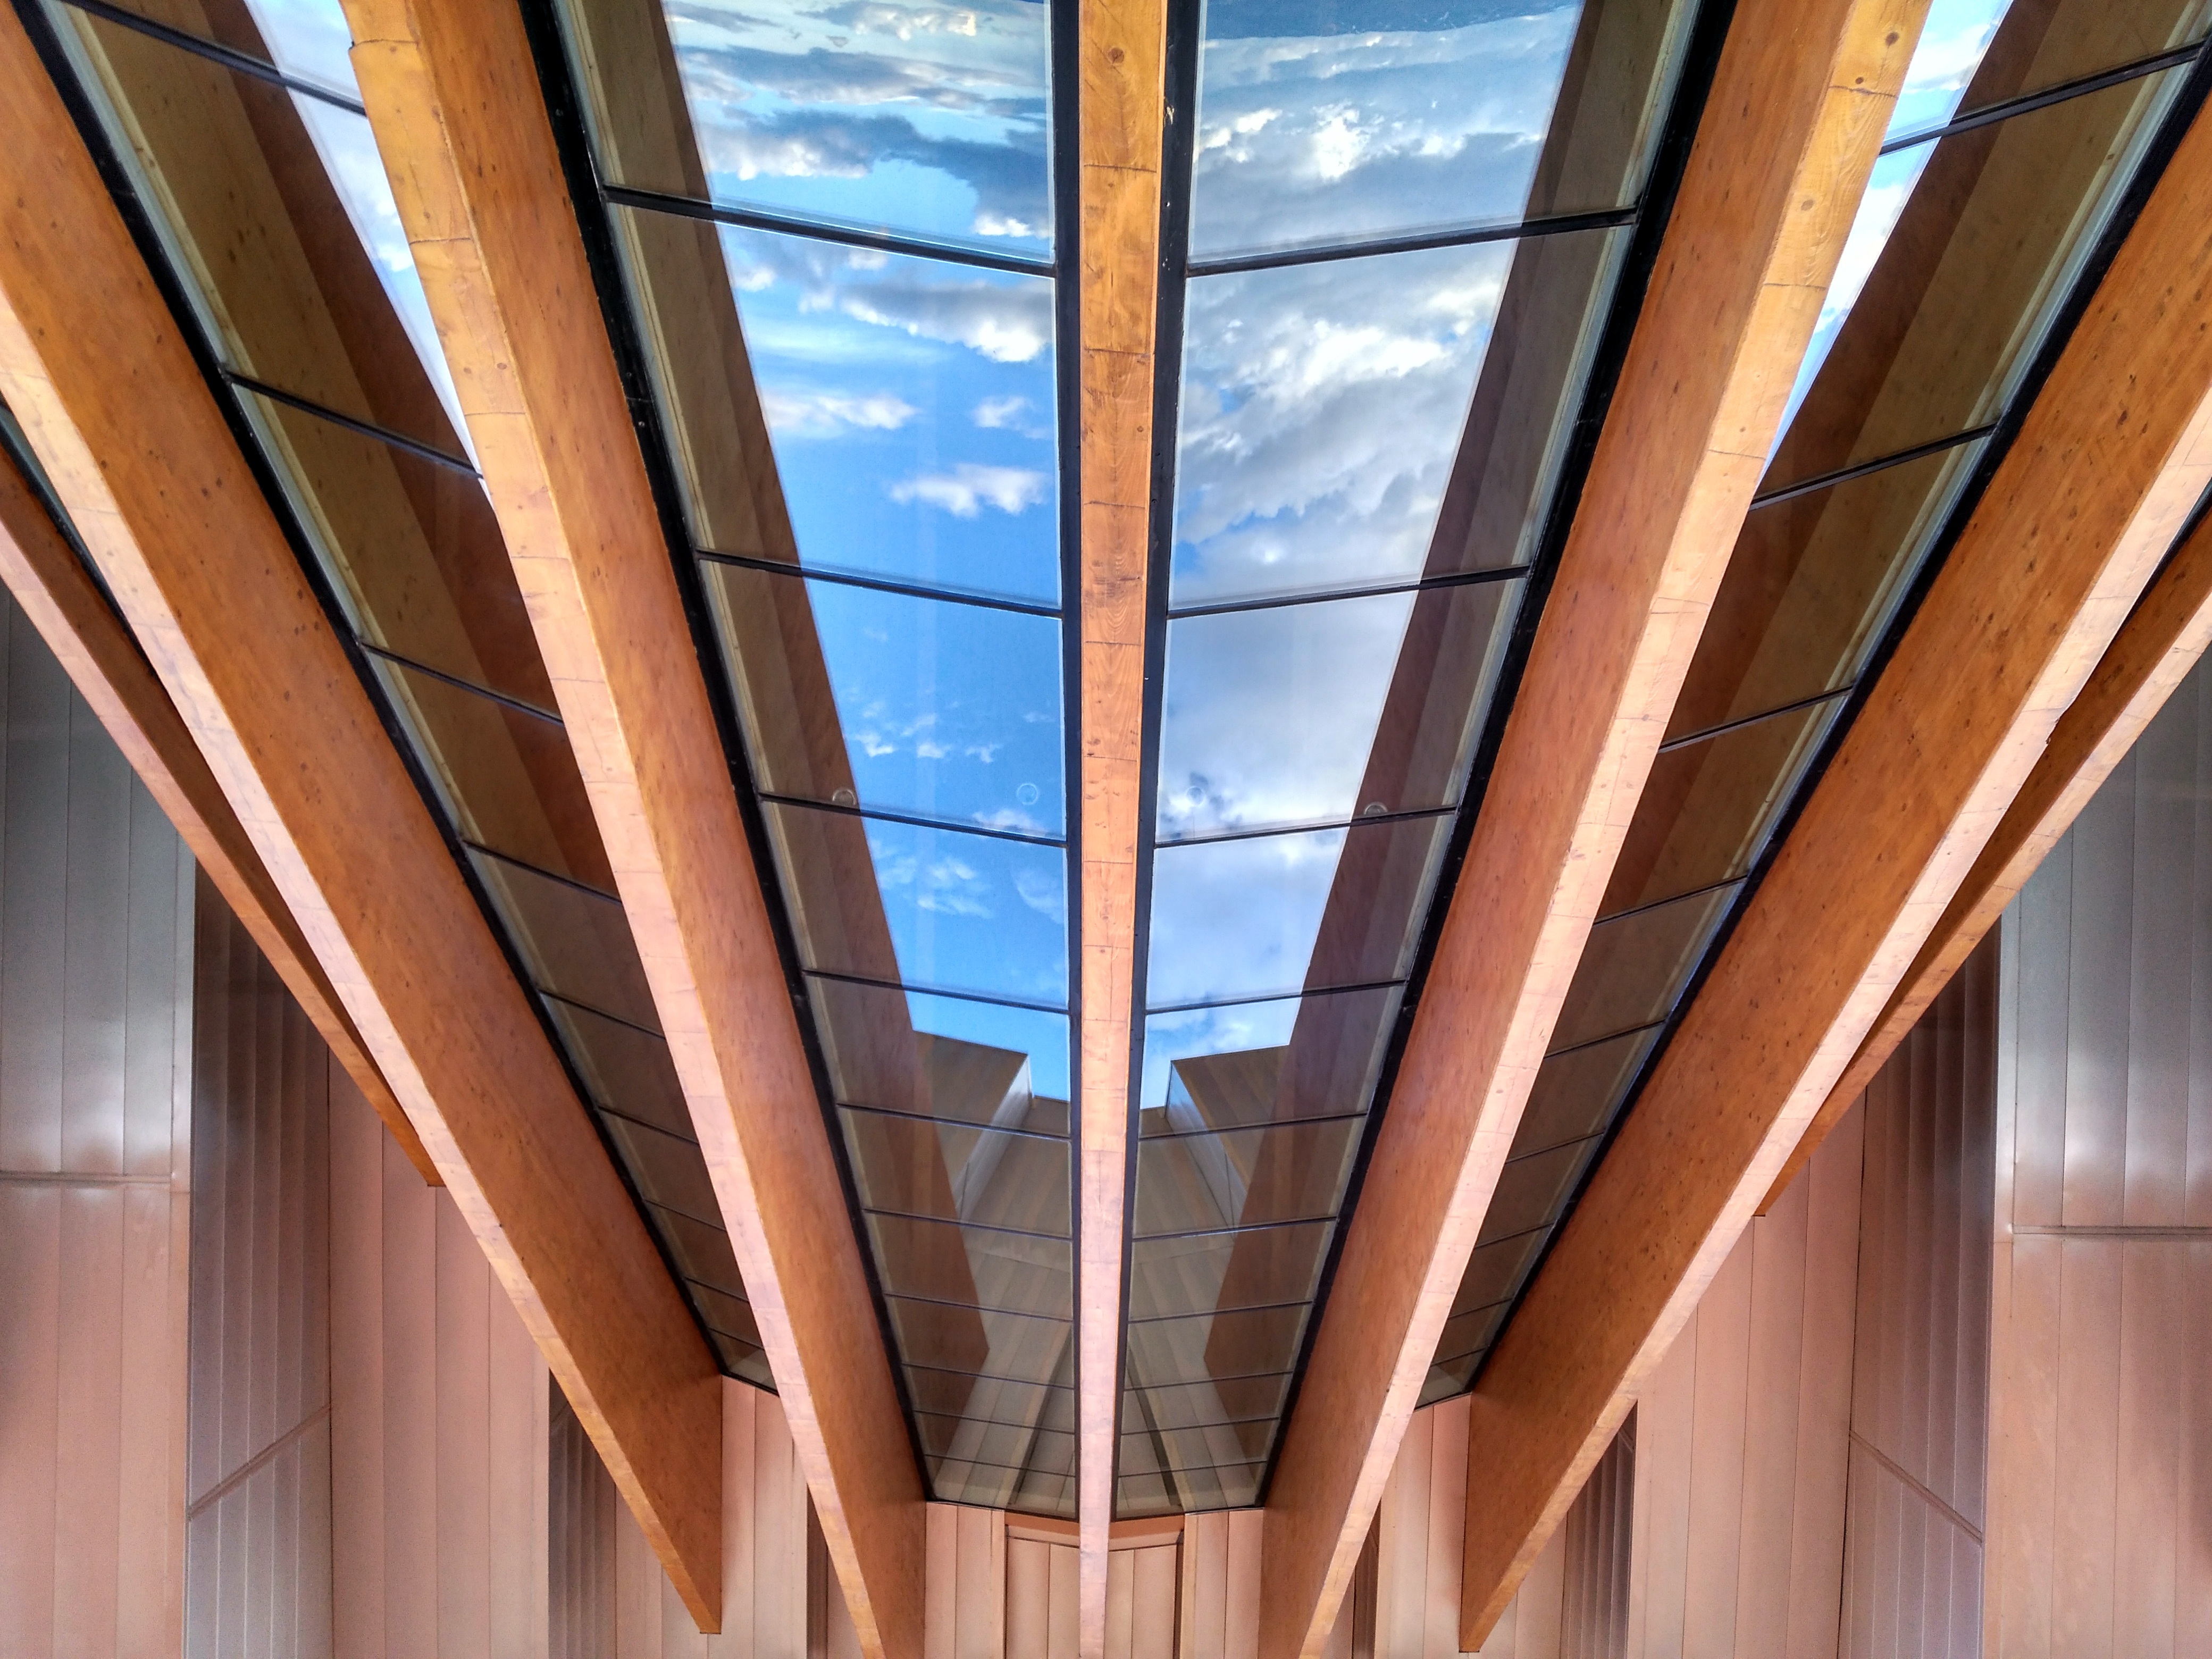
cloud, architecture, sky, wood, white, house, floor, window, glass, perspective, roof, wall, rustic, ceiling, construction, reflection, museum, metal, brown, facade, property, overcast, blue, door, modern, material, interior design, clouds, design, buildings, silver, hardwood, glasses, bright, modernity, mirror, winery, siding, brightness, ceilings, bigas, ocher, daylighting, cristalera, urban planning, metallized, domestic tourism, window covering